43M Zrínyi

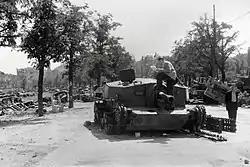

The Zrínyi's development process started in 1942; after the Hungarian delegation had the chance to witness the success of the StuG III Ausf. F armed with a long 75 mm anti-tank gun or short 105 mm howitzer.